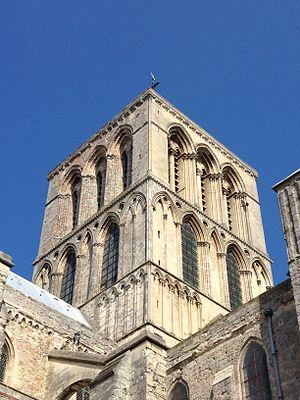
Tour-lanterne de Fécamp.
L'abbaye de la Trinité de Fécamp est une abbaye bénédictine construite dans l'enceinte du château des ducs de Normandie située à Fécamp, dans le département de Seine-Maritime, en Normandie. De style gothique primitif avec quelques chapelles romanes, c'est aussi une nécropole ducale et un centre de pèlerinage du Précieux Sang. L'abbaye fait l’objet d’un classement au titre des monuments historiques par la liste de 1840.